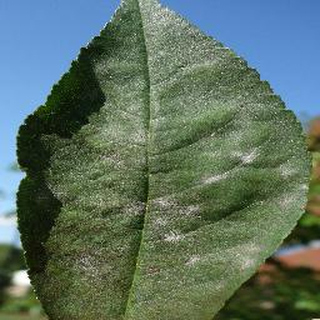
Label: cherry_powdery_mildew